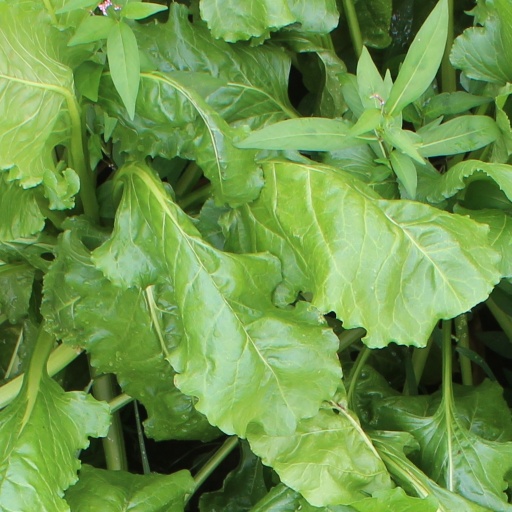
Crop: sugar beet